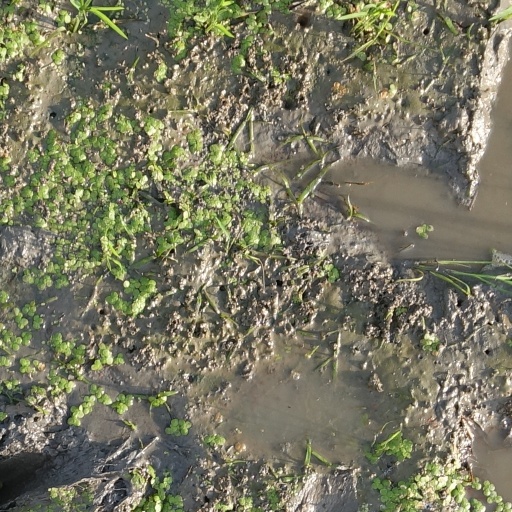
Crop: rice